Grand Prix of Houston

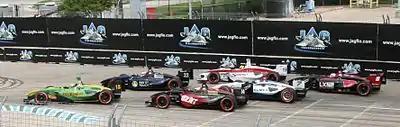
Cars approaching turn 1 during the 2007 race

On the final race lap of the 2013 event the car of Dario Franchitti was launched airborne in turn five when it made contact with the car of Takuma Sato. Franchitti's car flew into the catch-fencing, displacing a portion of the fence and sending debris into the stands, injuring 14. Franchitti suffered a broken ankle, broken back, and concussion, injuries which led him to retire from racing later that year.